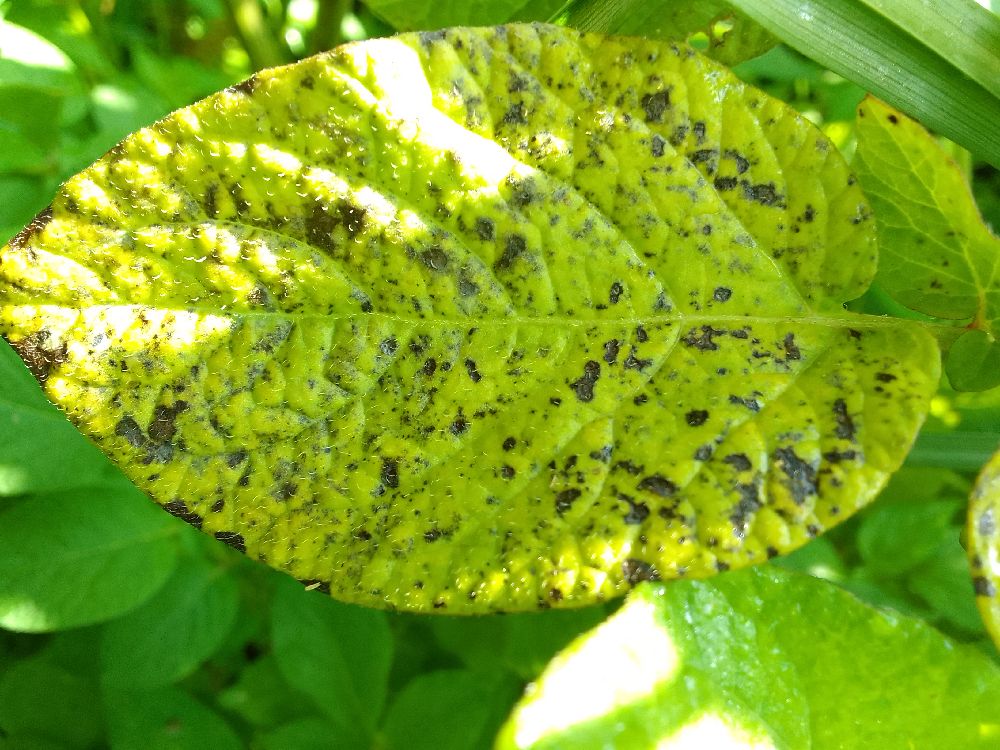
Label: Early blight